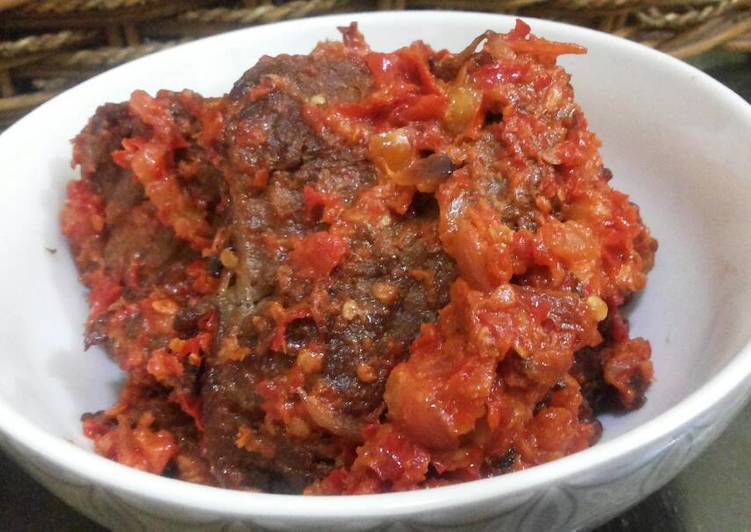
Label: dendeng_batokok